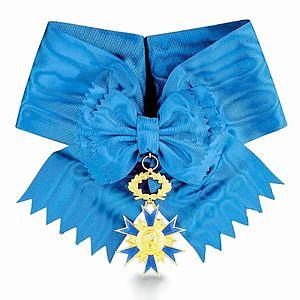
echarpe GC ONM
L'Ordre national du Mérite est un ordre honorifique français institué le 3 décembre 1963 par le général de Gaulle. Il récompense les mérites distingués, militaires ou civils, rendus à la nation française. Il remplace d'anciens ordres ministériels et coloniaux.